Bloody Sunday (1905)

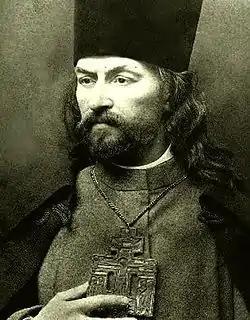

A leading role in these events was played by a Priest Georgy Gapon. Fr. Gapon was a charismatic speaker and effective organizer who took an interest in the working and lower classes of the Russian cities.